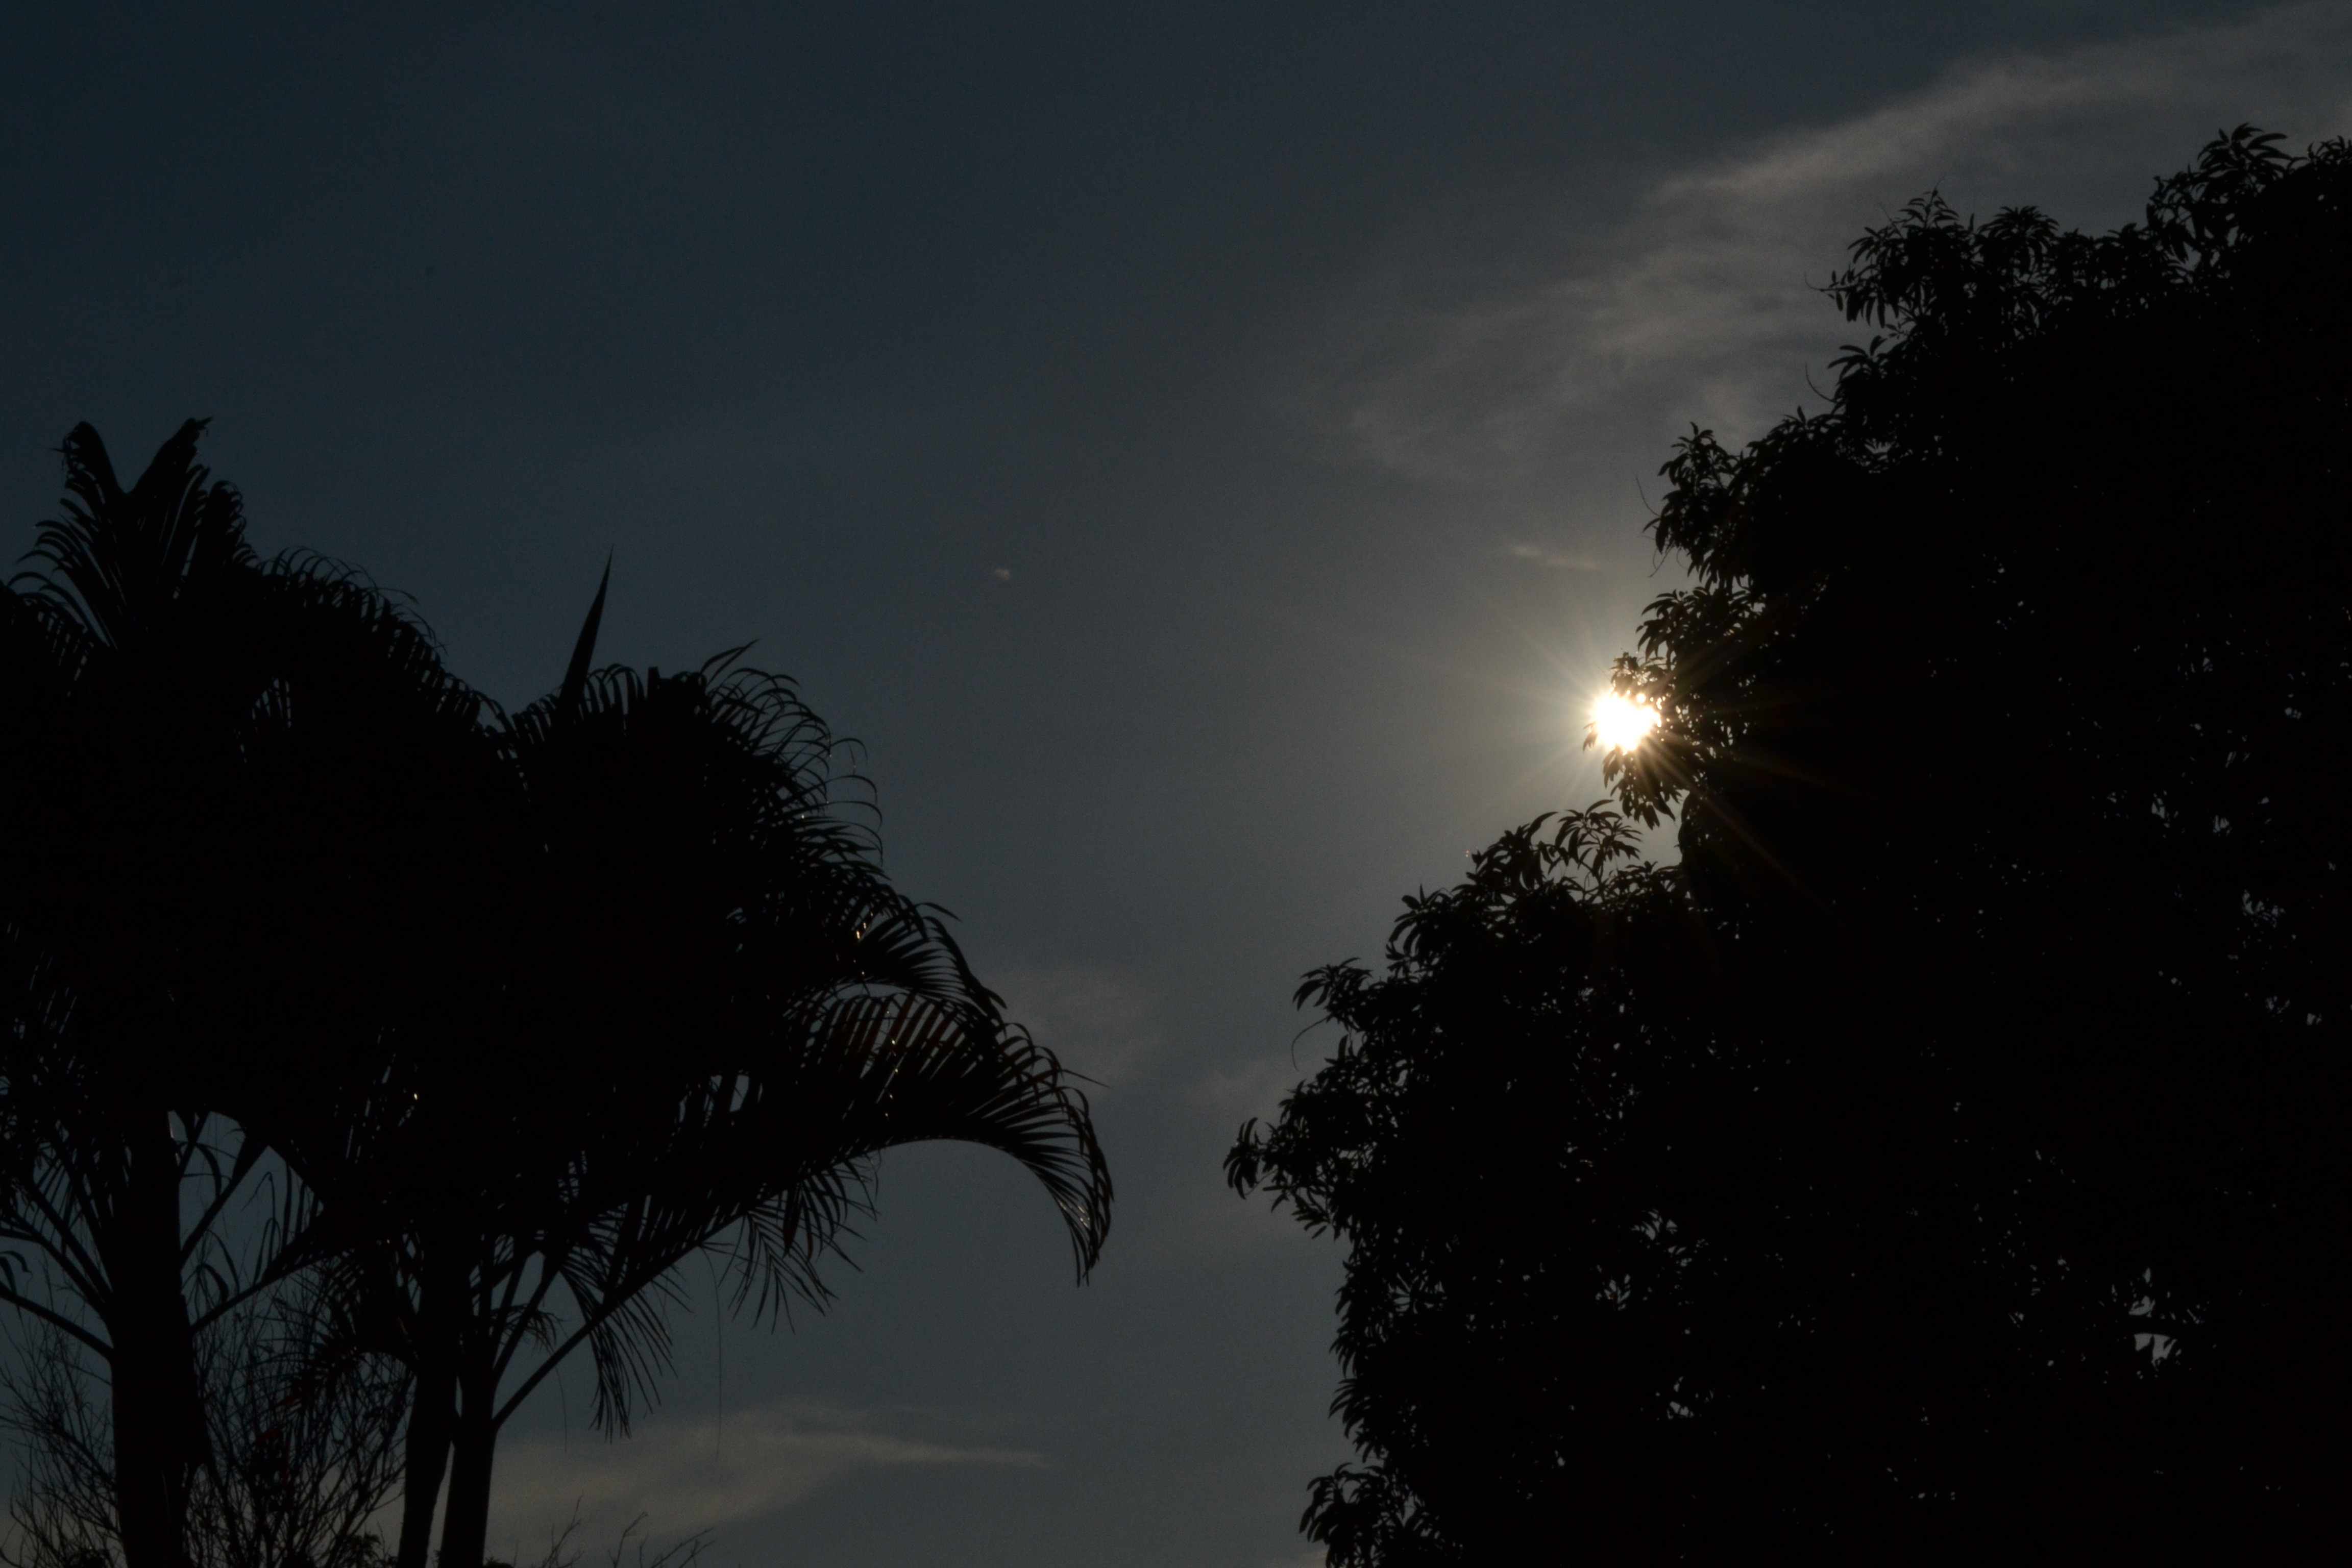
tree, nature, silhouette, light, cloud, sky, night, sunlight, morning, dawn, atmosphere, dusk, evening, weather, darkness, moon, moonlight, atmospheric phenomenon